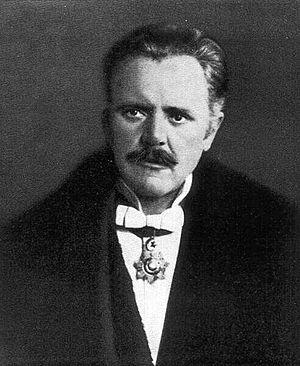
Ákos Buttykay, né le 27 juillet 1871 à Halmi en Hongrie et décédé le 26 octobre 1935 à Debrecen, est un compositeur hongrois.